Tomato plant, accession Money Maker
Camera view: tilt-top (135 deg); turntable rotation: 120 degrees
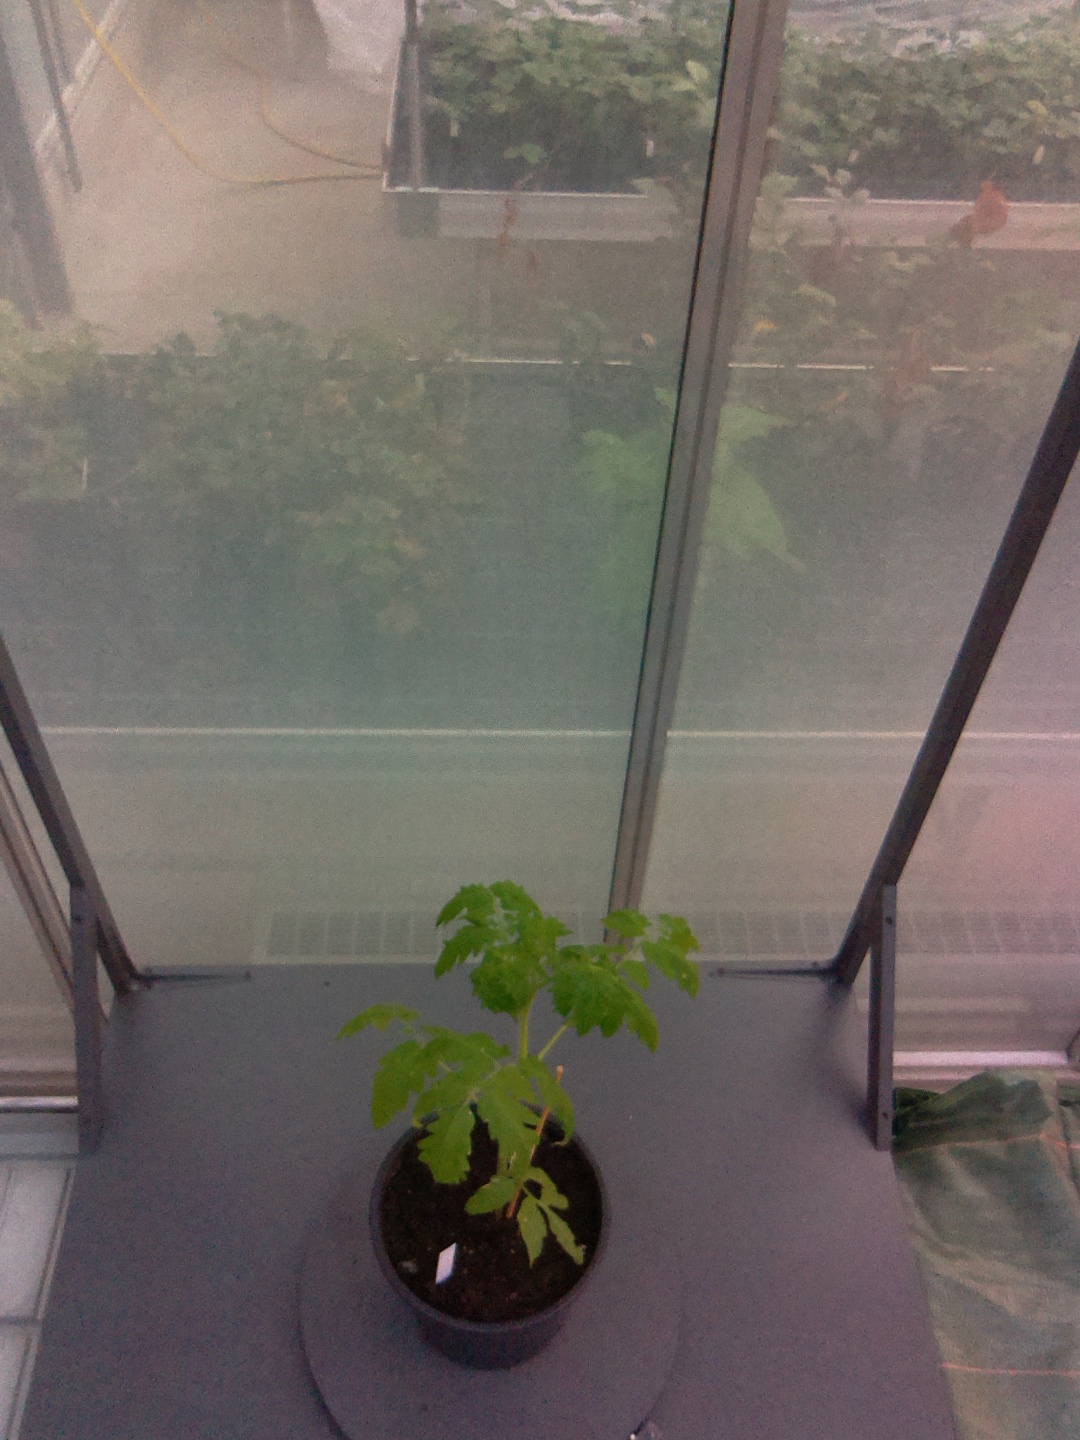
BBCH growth stage 13: 6 of true leaves visible